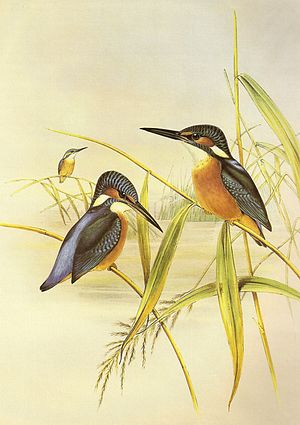
Tom Bombadil / Beskrivelse og historie
Fjeren i Tom Bombadils hat stammer fra en isfugl.
Planche représentant trois martin-pêcheurs d'Europe (Alcedo atthis)
Tom Bombadil er en betydende biperson i J. R. R. Tolkiens trilogi om Ringenes Herre. Han optræder i den første bog i trilogien, "Ringenes Herre - Eventyret om Ringen", og er ligeledes hovedperson i to af digtene i bogen "Tom Bombadils Eventyr", henholdsvis titeldigtet "Tom Bombadils Eventyr" og "Tom Bombadils Sejlads". Han optræder også i et tredje digt, "Der Var Engang". Han er et mystisk væsen, der besidder stærke kræfter, der især viser sig ved at han er fuldstændig uberørt af Herskerringen. Hans natur blev aldrig beskrevet præcist af Tolkien selv; siden har talrige forfattere forsøgt at besvare det spørgsmål, Frodo stiller to gange i Ringenes Herre: "Hvem er Tom Bombadil?"